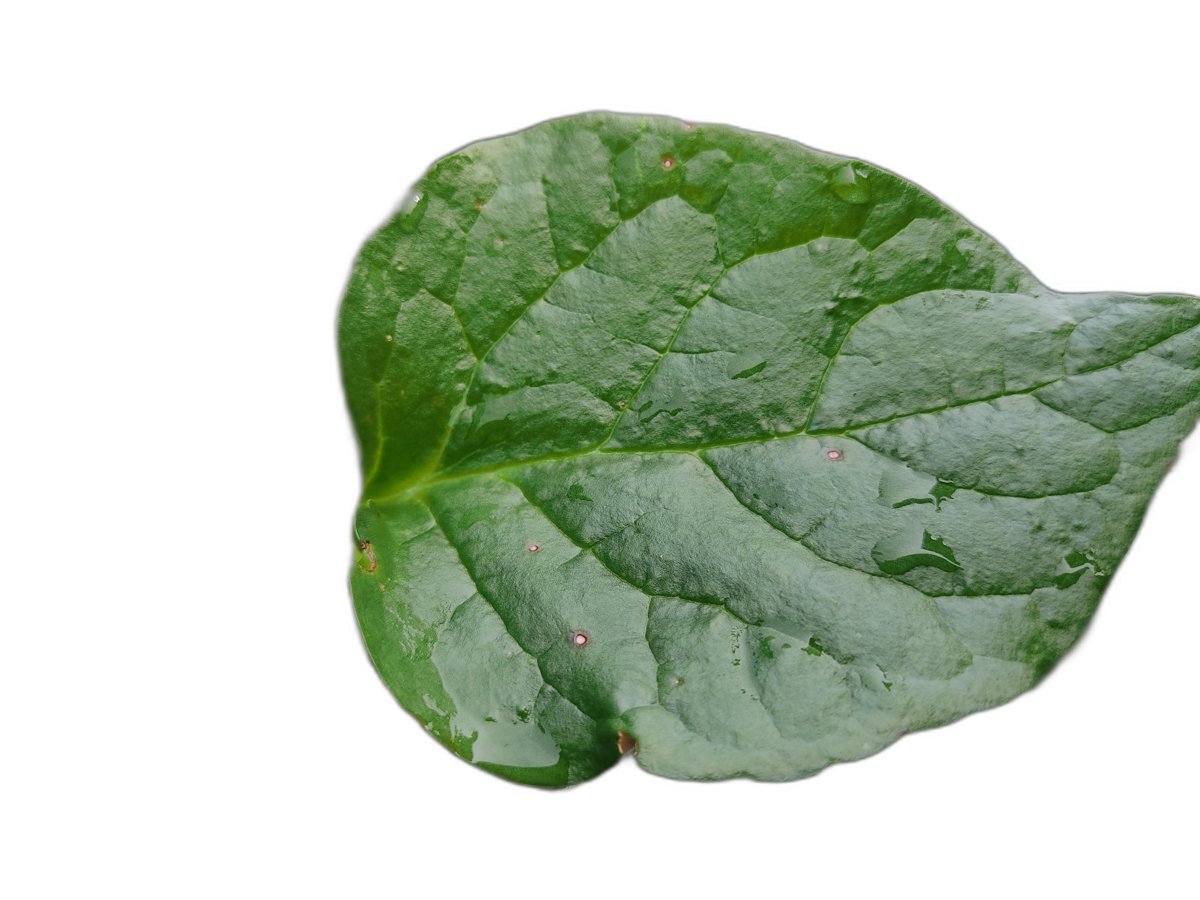
Label: Healthy-Leaf